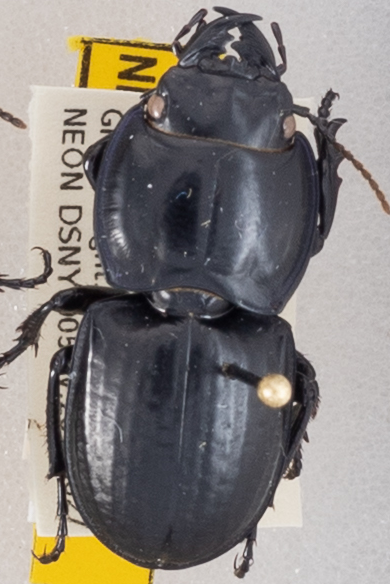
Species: Pasimachus sublaevis
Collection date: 2019-08-27
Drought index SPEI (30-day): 1.362
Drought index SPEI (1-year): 0.782
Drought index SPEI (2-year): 1.69